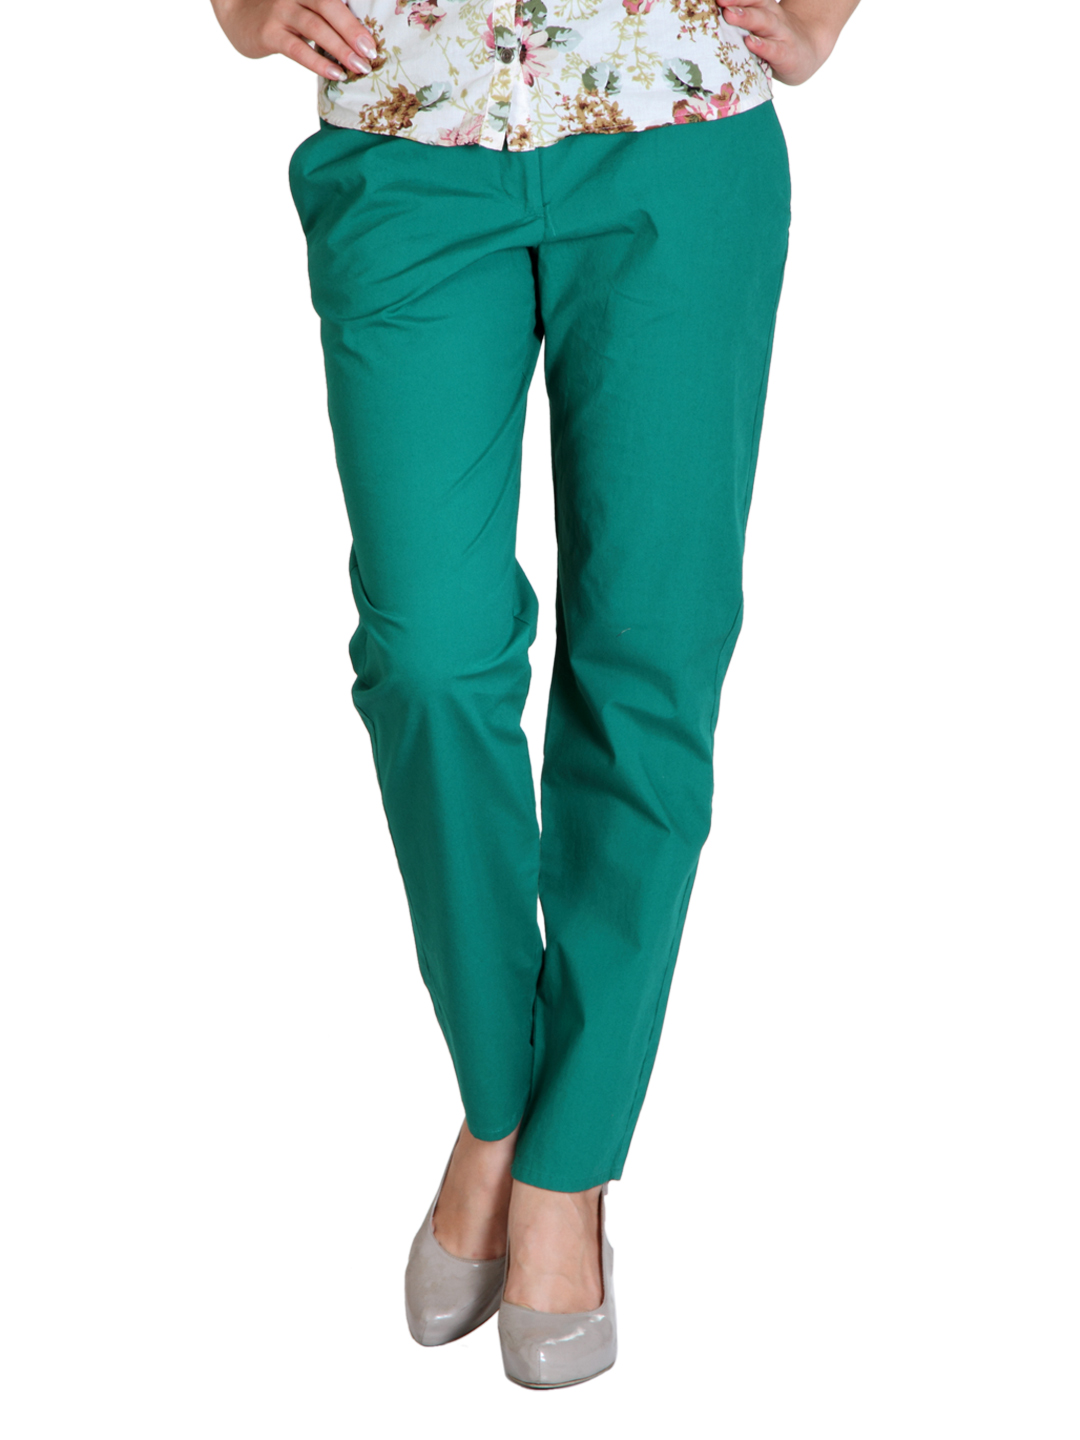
French Connection Women Green Trousers
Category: Apparel / Bottomwear / Trousers
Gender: Women
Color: Green
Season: Winter 2011
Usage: Casual